Phillip Boa

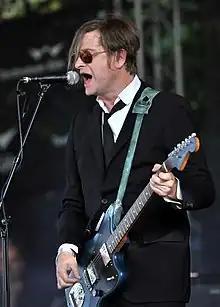
Boa performing in 2013

Phillip Boa (born Ernst Ulrich Figgen; 18 January 1963) is a German independent musician, songwriter, singer, guitarist and composer. The musical style followed by Boa and his band Phillip Boa & The Voodooclub was described in a review by "NME" as "a cross between B52's and Captain Beefheart". The style of his lyrics is a mix of irony, love songs, sarcasm and is often of bizarre and deranged content. Boa has written over 400 songs, and 21 of his studio albums made it to the top 60 of the charts.